Pope Benedict XVI

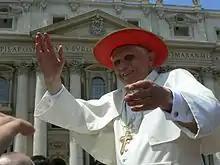
Benedict wearing a red Cappello romano during an open-air Mass in front of St. Peter's Basilica, 2007

As pontiff, Benedict carried out numerous Apostolic activities, including journeys in Italy and across the world.